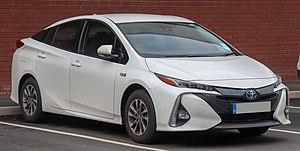
La Toyota Prius est une automobile hybride électrique produite par Toyota depuis 1997 avec quatre générations déjà commercialisées. La dénomination Toyota Prius couvre plusieurs modèles d'automobiles à motorisation hybride, présentant une double motorisation thermique et électrique et équipés du système Hybrid Synergy Drive. L'énergie utilisée est l'essence sauf pour la version rechargeable de la Prius III qui utilise également l'électricité du secteur et pas uniquement celle produite à bord par les machines électriques.